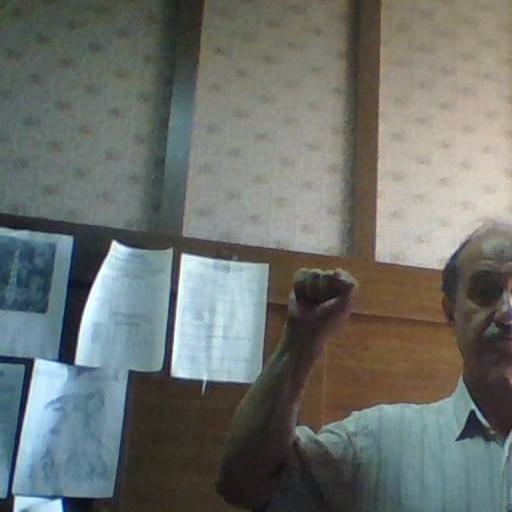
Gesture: fist